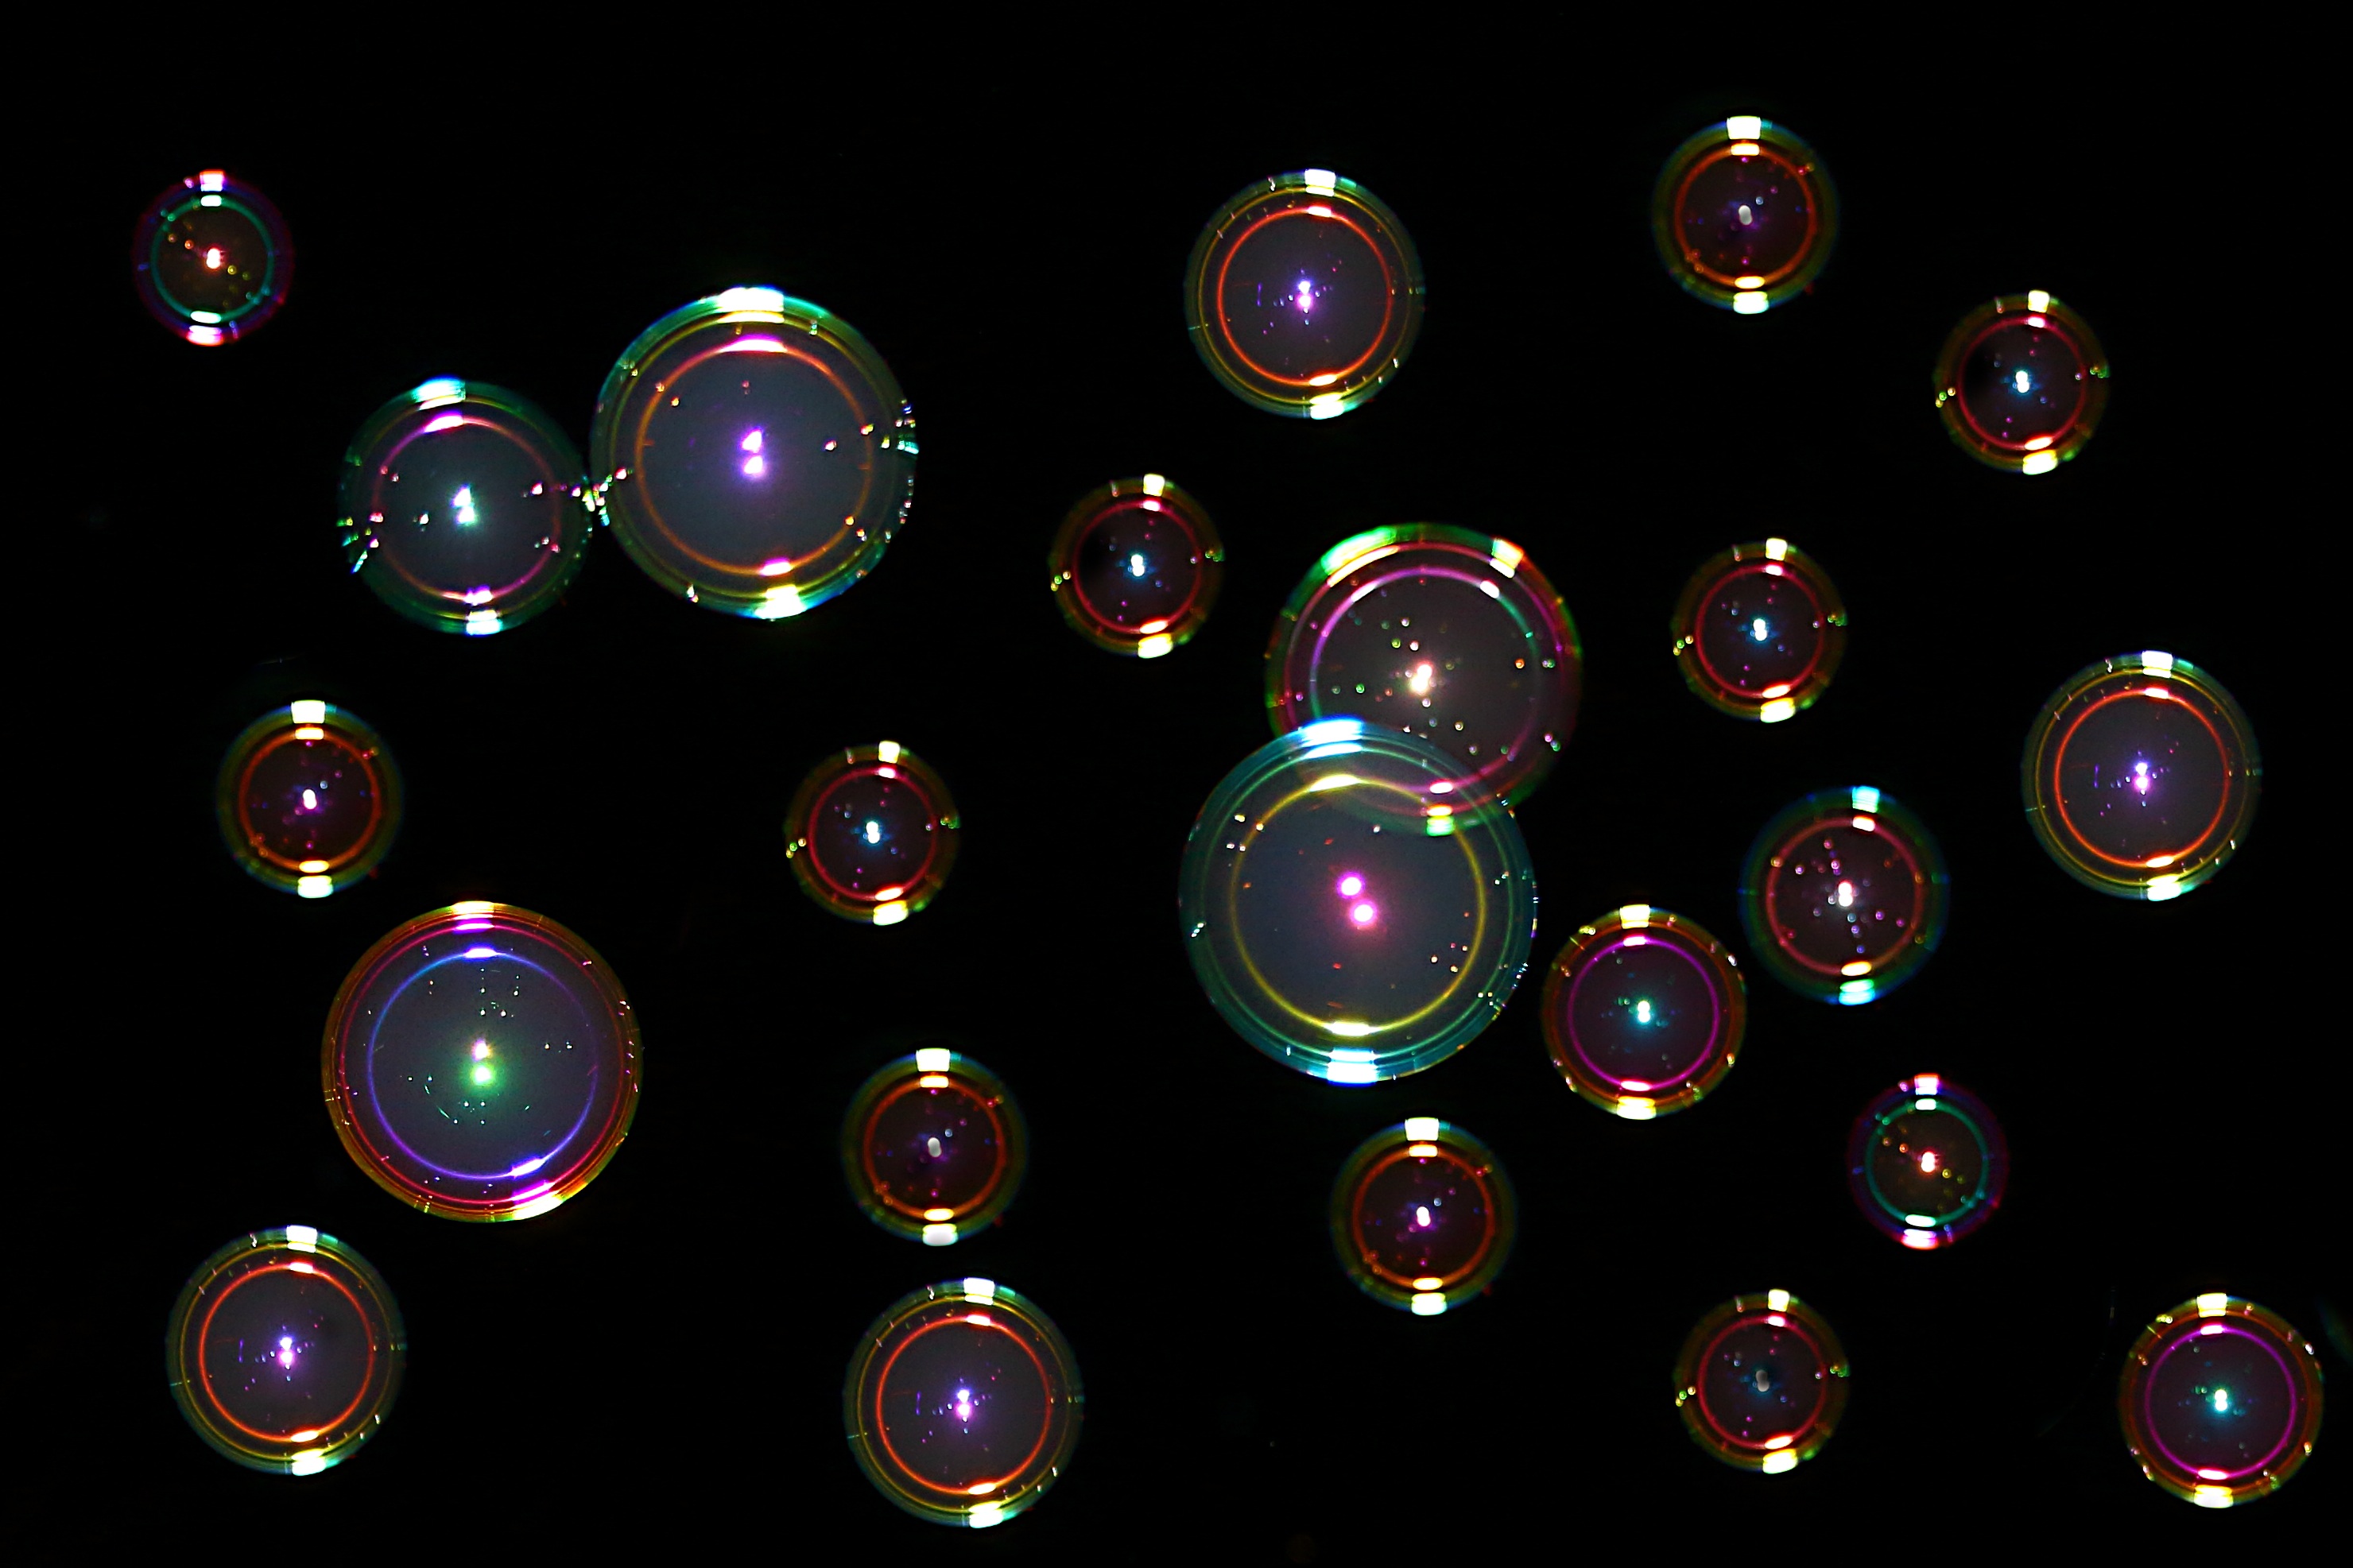
number, space, galaxy, float, colorful, circle, universe, move, sphere, large, balls, blow, shape, mirroring, iridescent, soap bubbles, astronomical object, flash light, nachtaufname